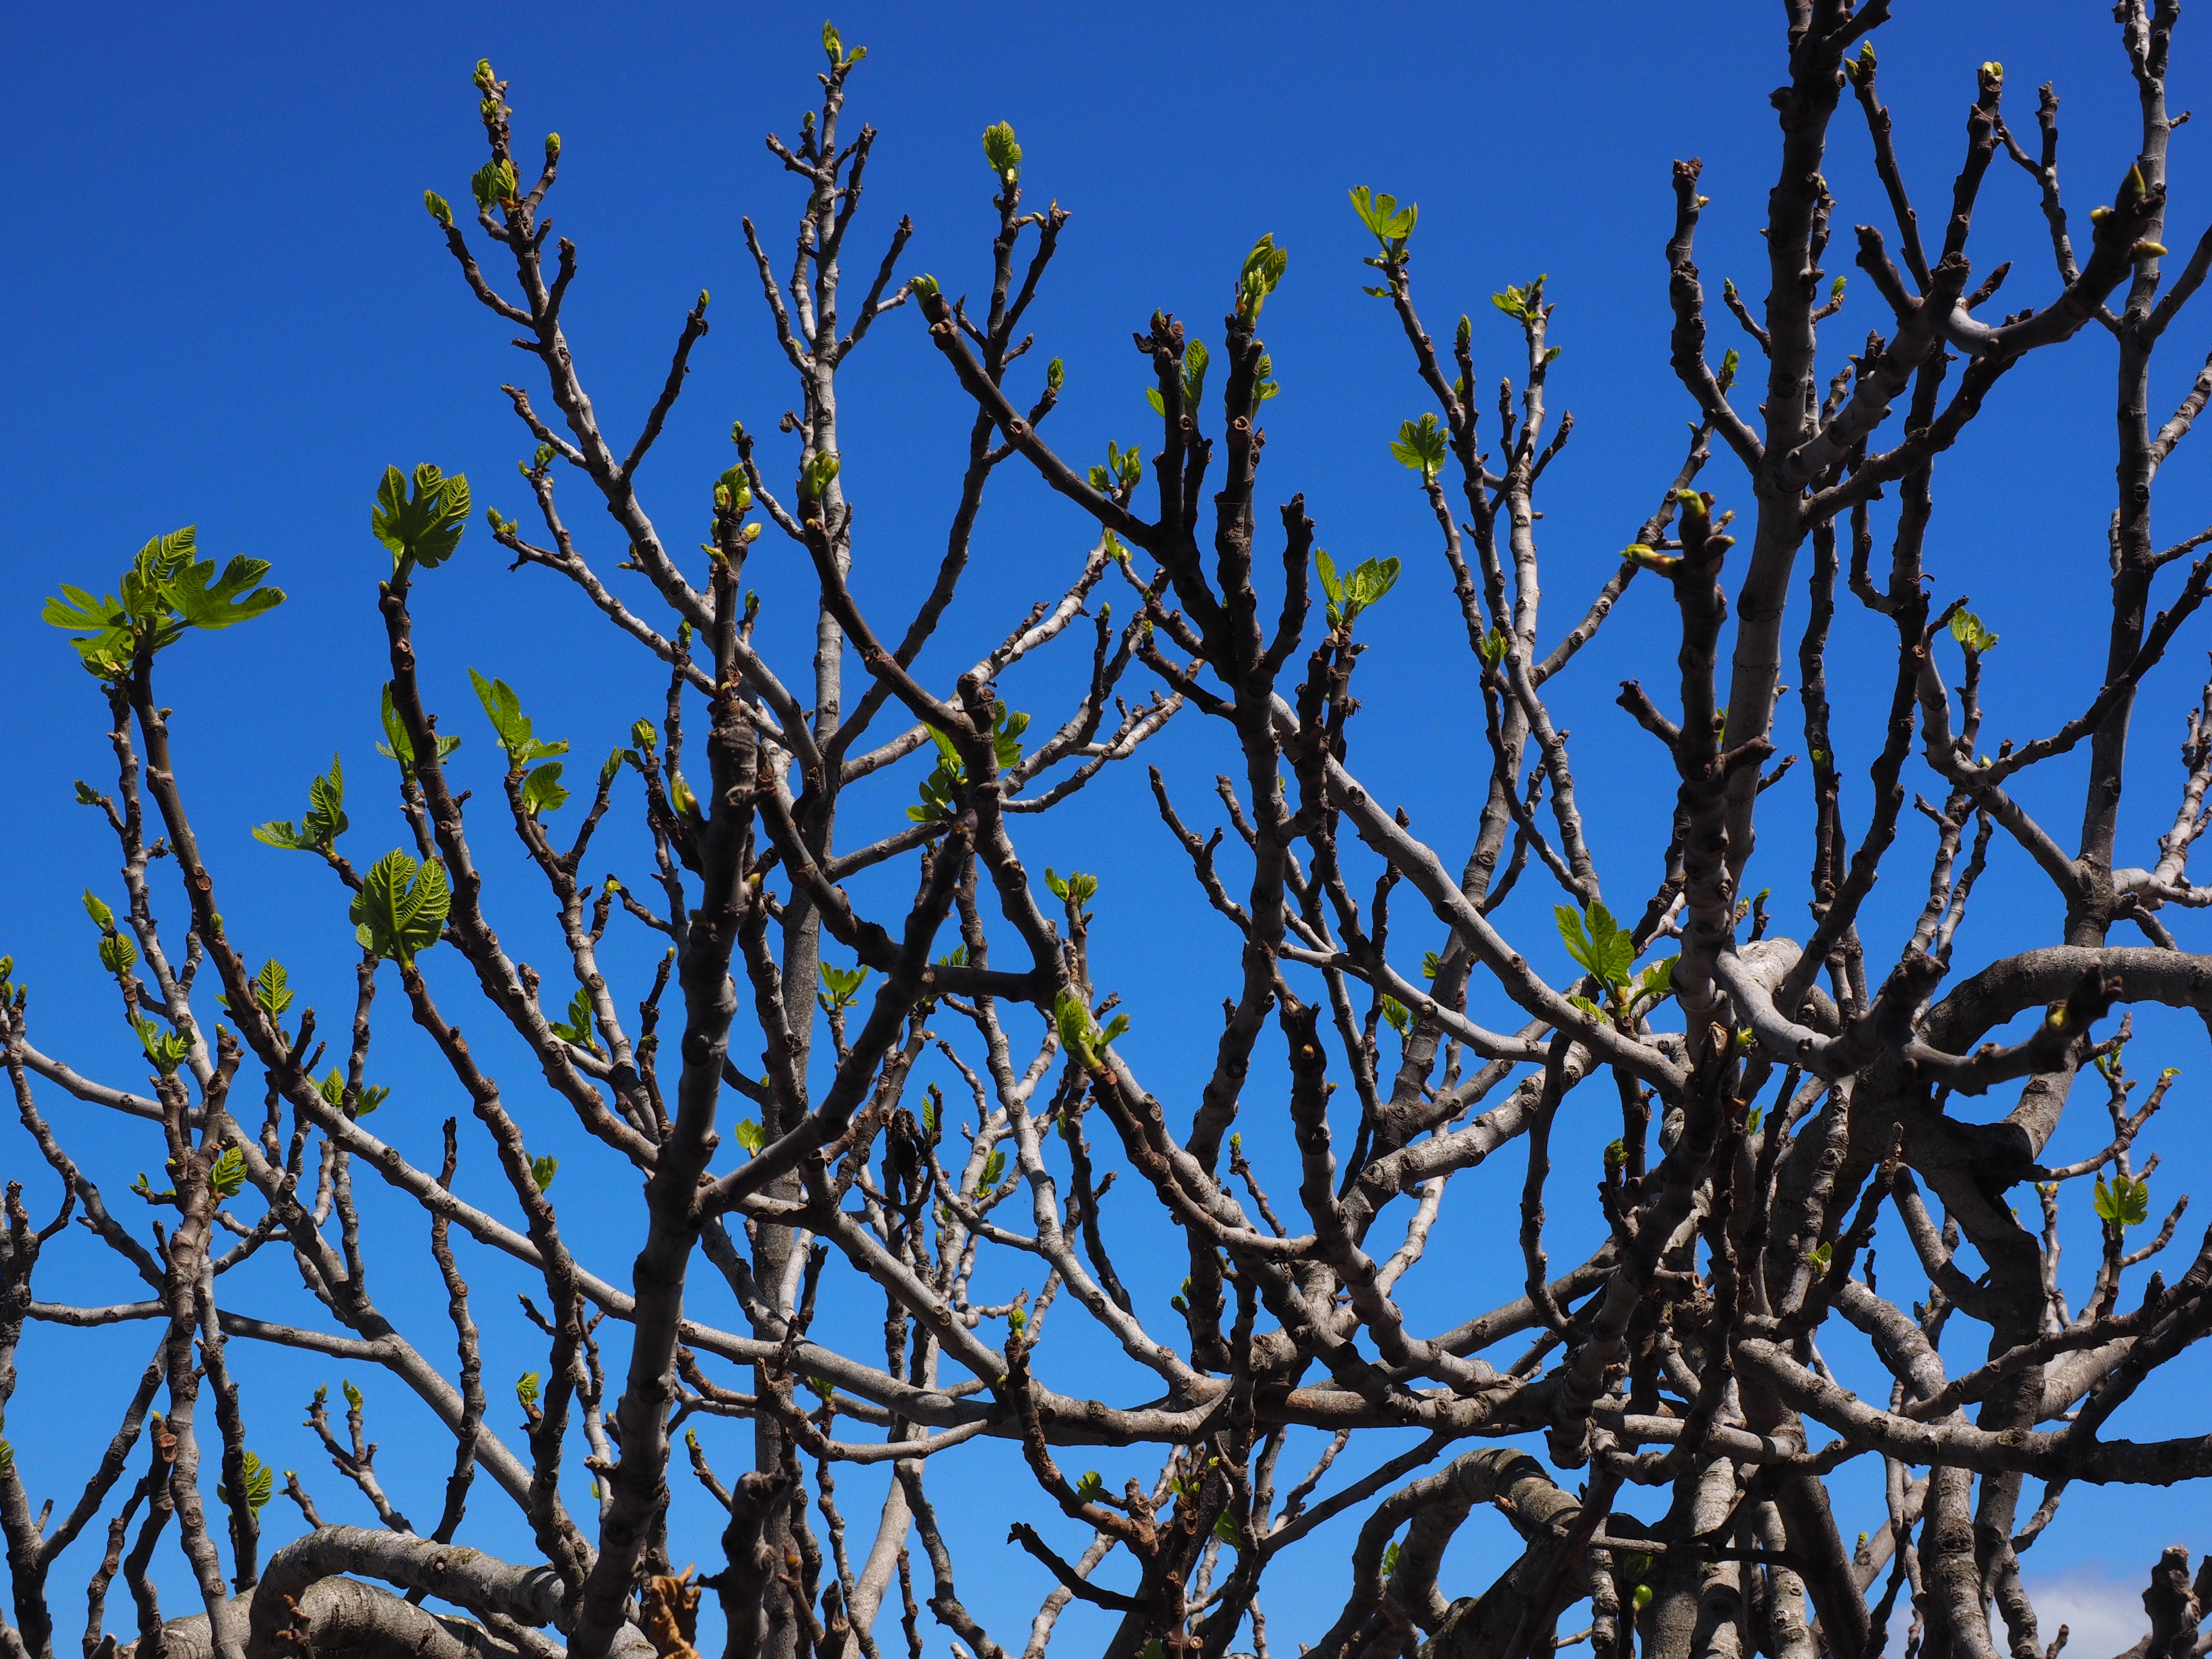
tree, nature, grass, branch, plant, sky, sunlight, leaf, flower, autumn, blue, flora, sprout, leaves, branches, ecosystem, fig tree, real coward, ficus carica, grass family, woody plant